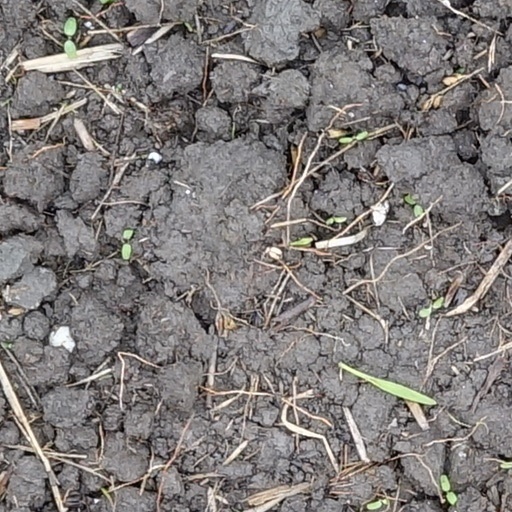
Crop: wheat